Cuban X-Giants

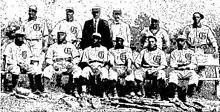
1904 Cuban X-Giants

For the 1904 season the Philadelphia Giants signed away Grant and Foster, and later beat the X-Giants in a championship series 2 games to 1, as Foster won two games against his old teammates. (Grant and Foster replaced Frank Grant and Harry Buckner as regulars.) In 1905 the X-Giants took one of two games from the National League's Brooklyn, outscoring them 7–2 in the first game and losing 2–1 in the second. In 1906, the X-Giants signed John Henry Lloyd for his first season in professional baseball, and the team joined the International League of Independent Professional Base Ball Clubs.